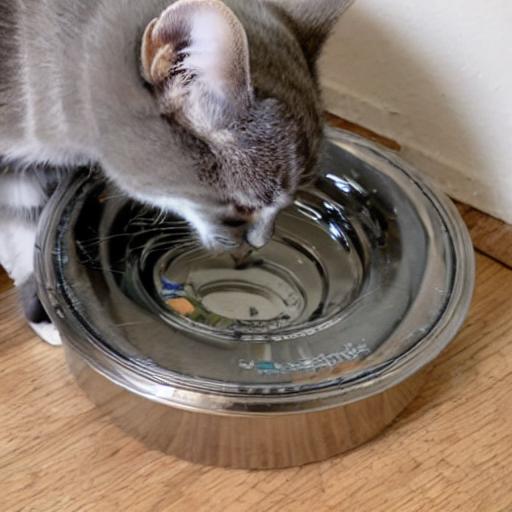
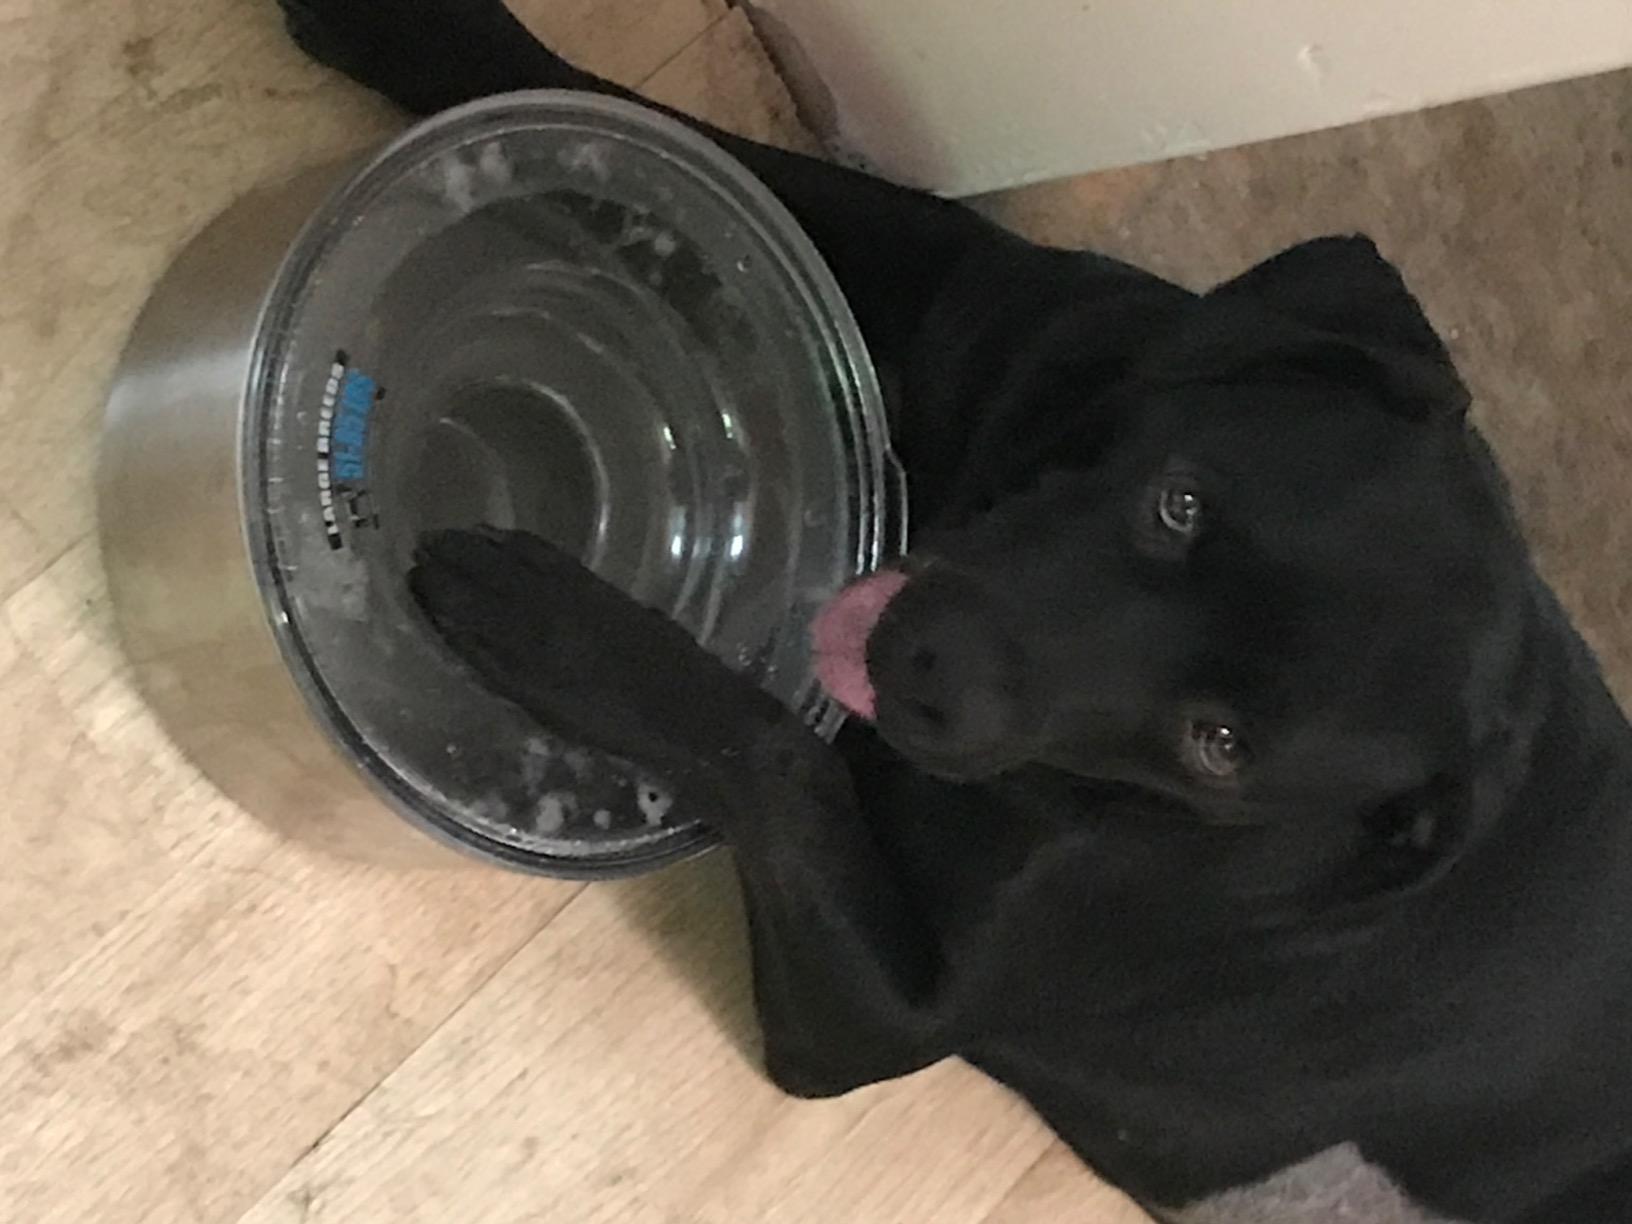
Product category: items_bowl
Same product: no